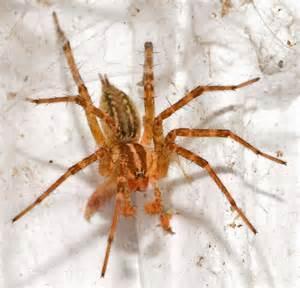
spider